Per Westerberg

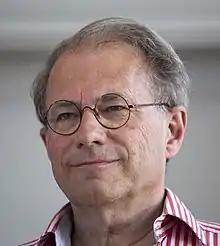
Per Westerberg in 2015

Per Erik Gunnar Westerberg (born 2 August 1951) is a Swedish politician who was Speaker of the Riksdag from 2006 to 2014. He was a Member of the Riksdag from 1979 to 2014, its most senior member from 2006 to his resignation (see Father of the House). He was Sweden's Minister for Industry and Trade from 1991 to 1994.